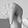
ASL letter: Q